Farrukh Beg

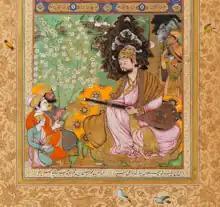

Farrukh Beg's arrival at Mughal court is documented by Abu'l Fazl in the administrative record, Ain-i-Akbari"." Abu'l Fazl states "Farrukh Beg Musavvir and others received suitable robes and horses, and trays of muhrs and rupis. Various favors were conferred upon them." Farrukh's first illustration in Akbar's atelier was the "Khamsa" of Nizami, a Persian manuscript in which Farrukh embellished seven out of thirty-six illustrations. The composition and stylistic techniques of the "Khamsa" illustrations draw heavily from his previous work, "Haft Awrang," under Safavid patronage.